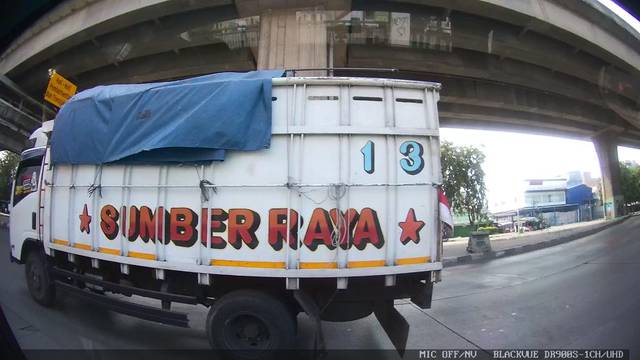
Region: Indonesia
Coordinates: -6.114, 106.893